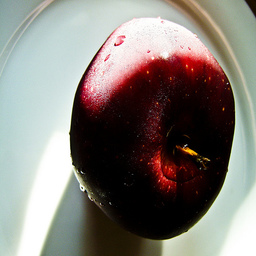
Label: Apple